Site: brandenburg
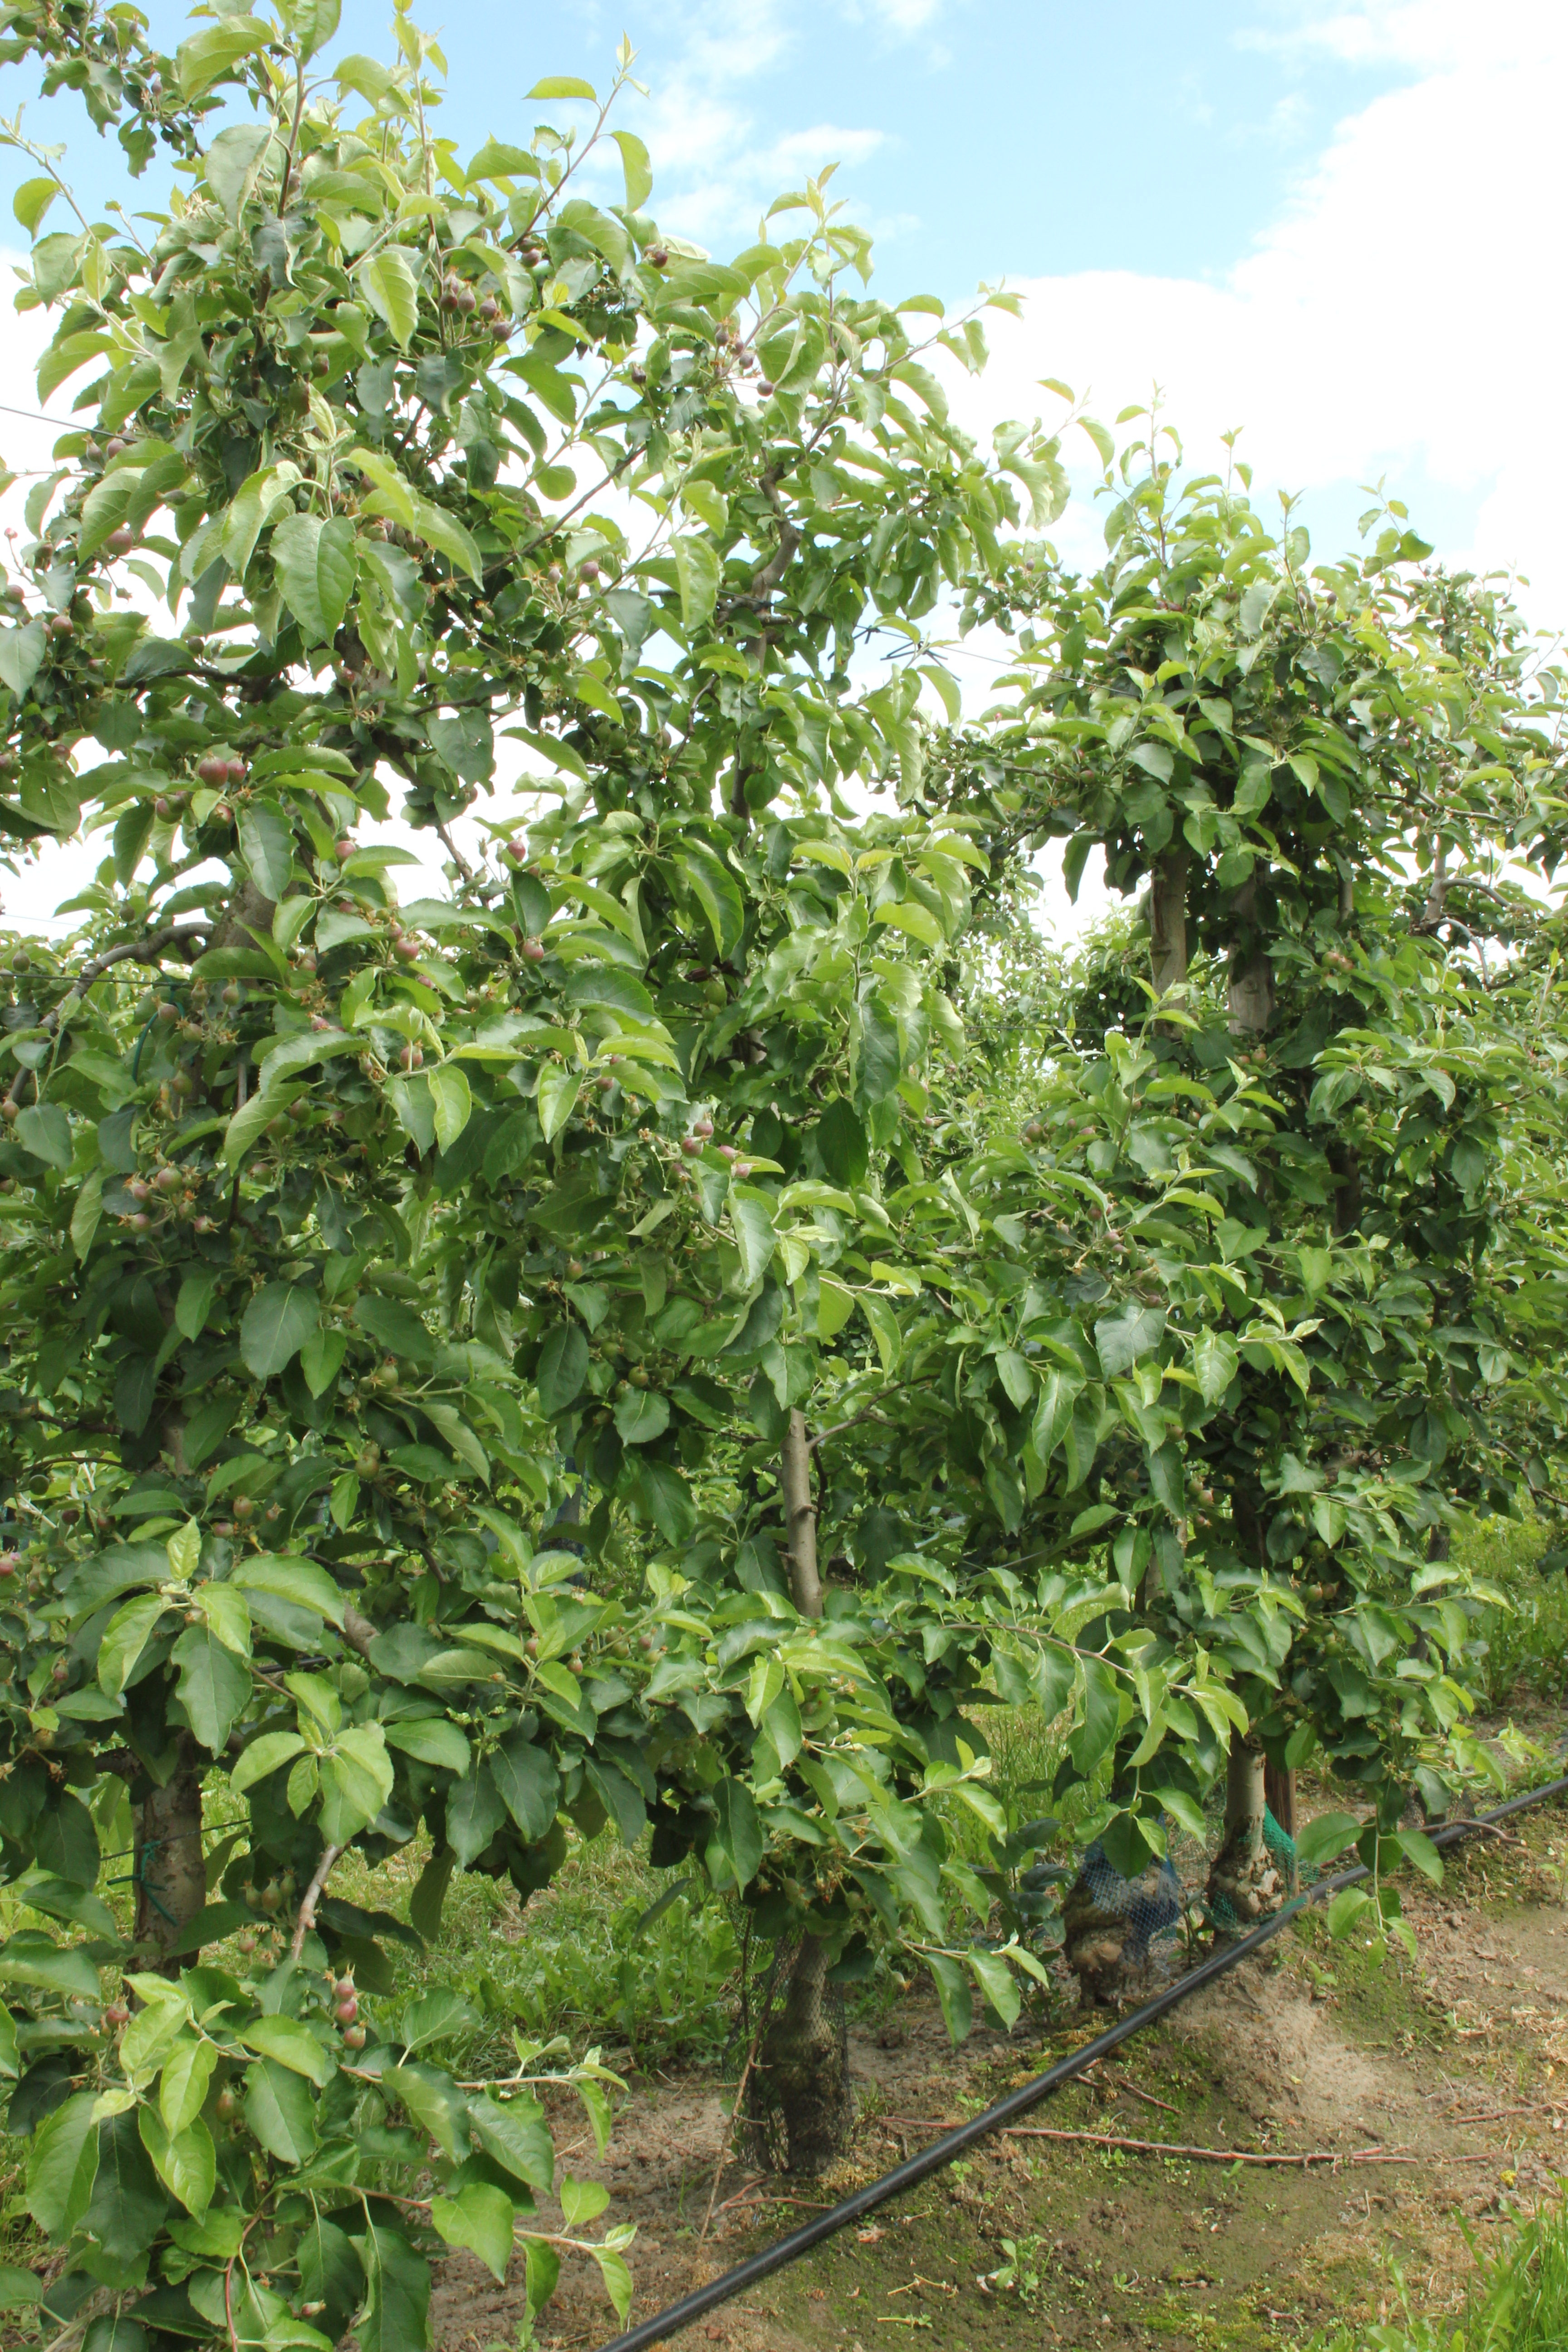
Growth stage (BBCH 72): Development of fruit